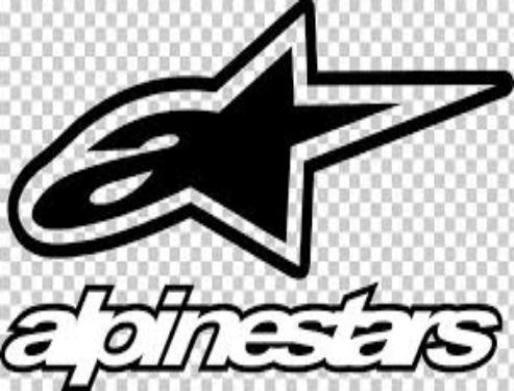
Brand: alpinestars-2
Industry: Clothes